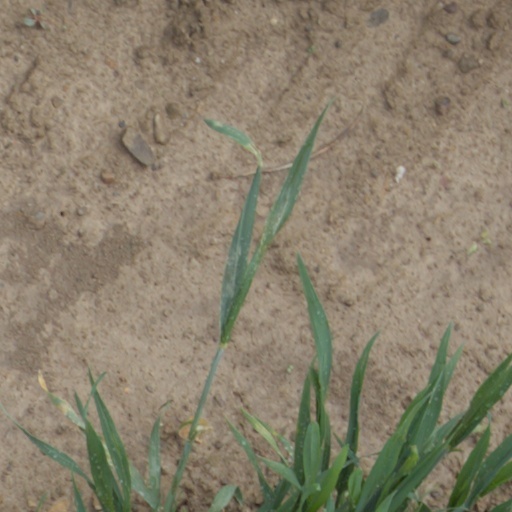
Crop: wheat